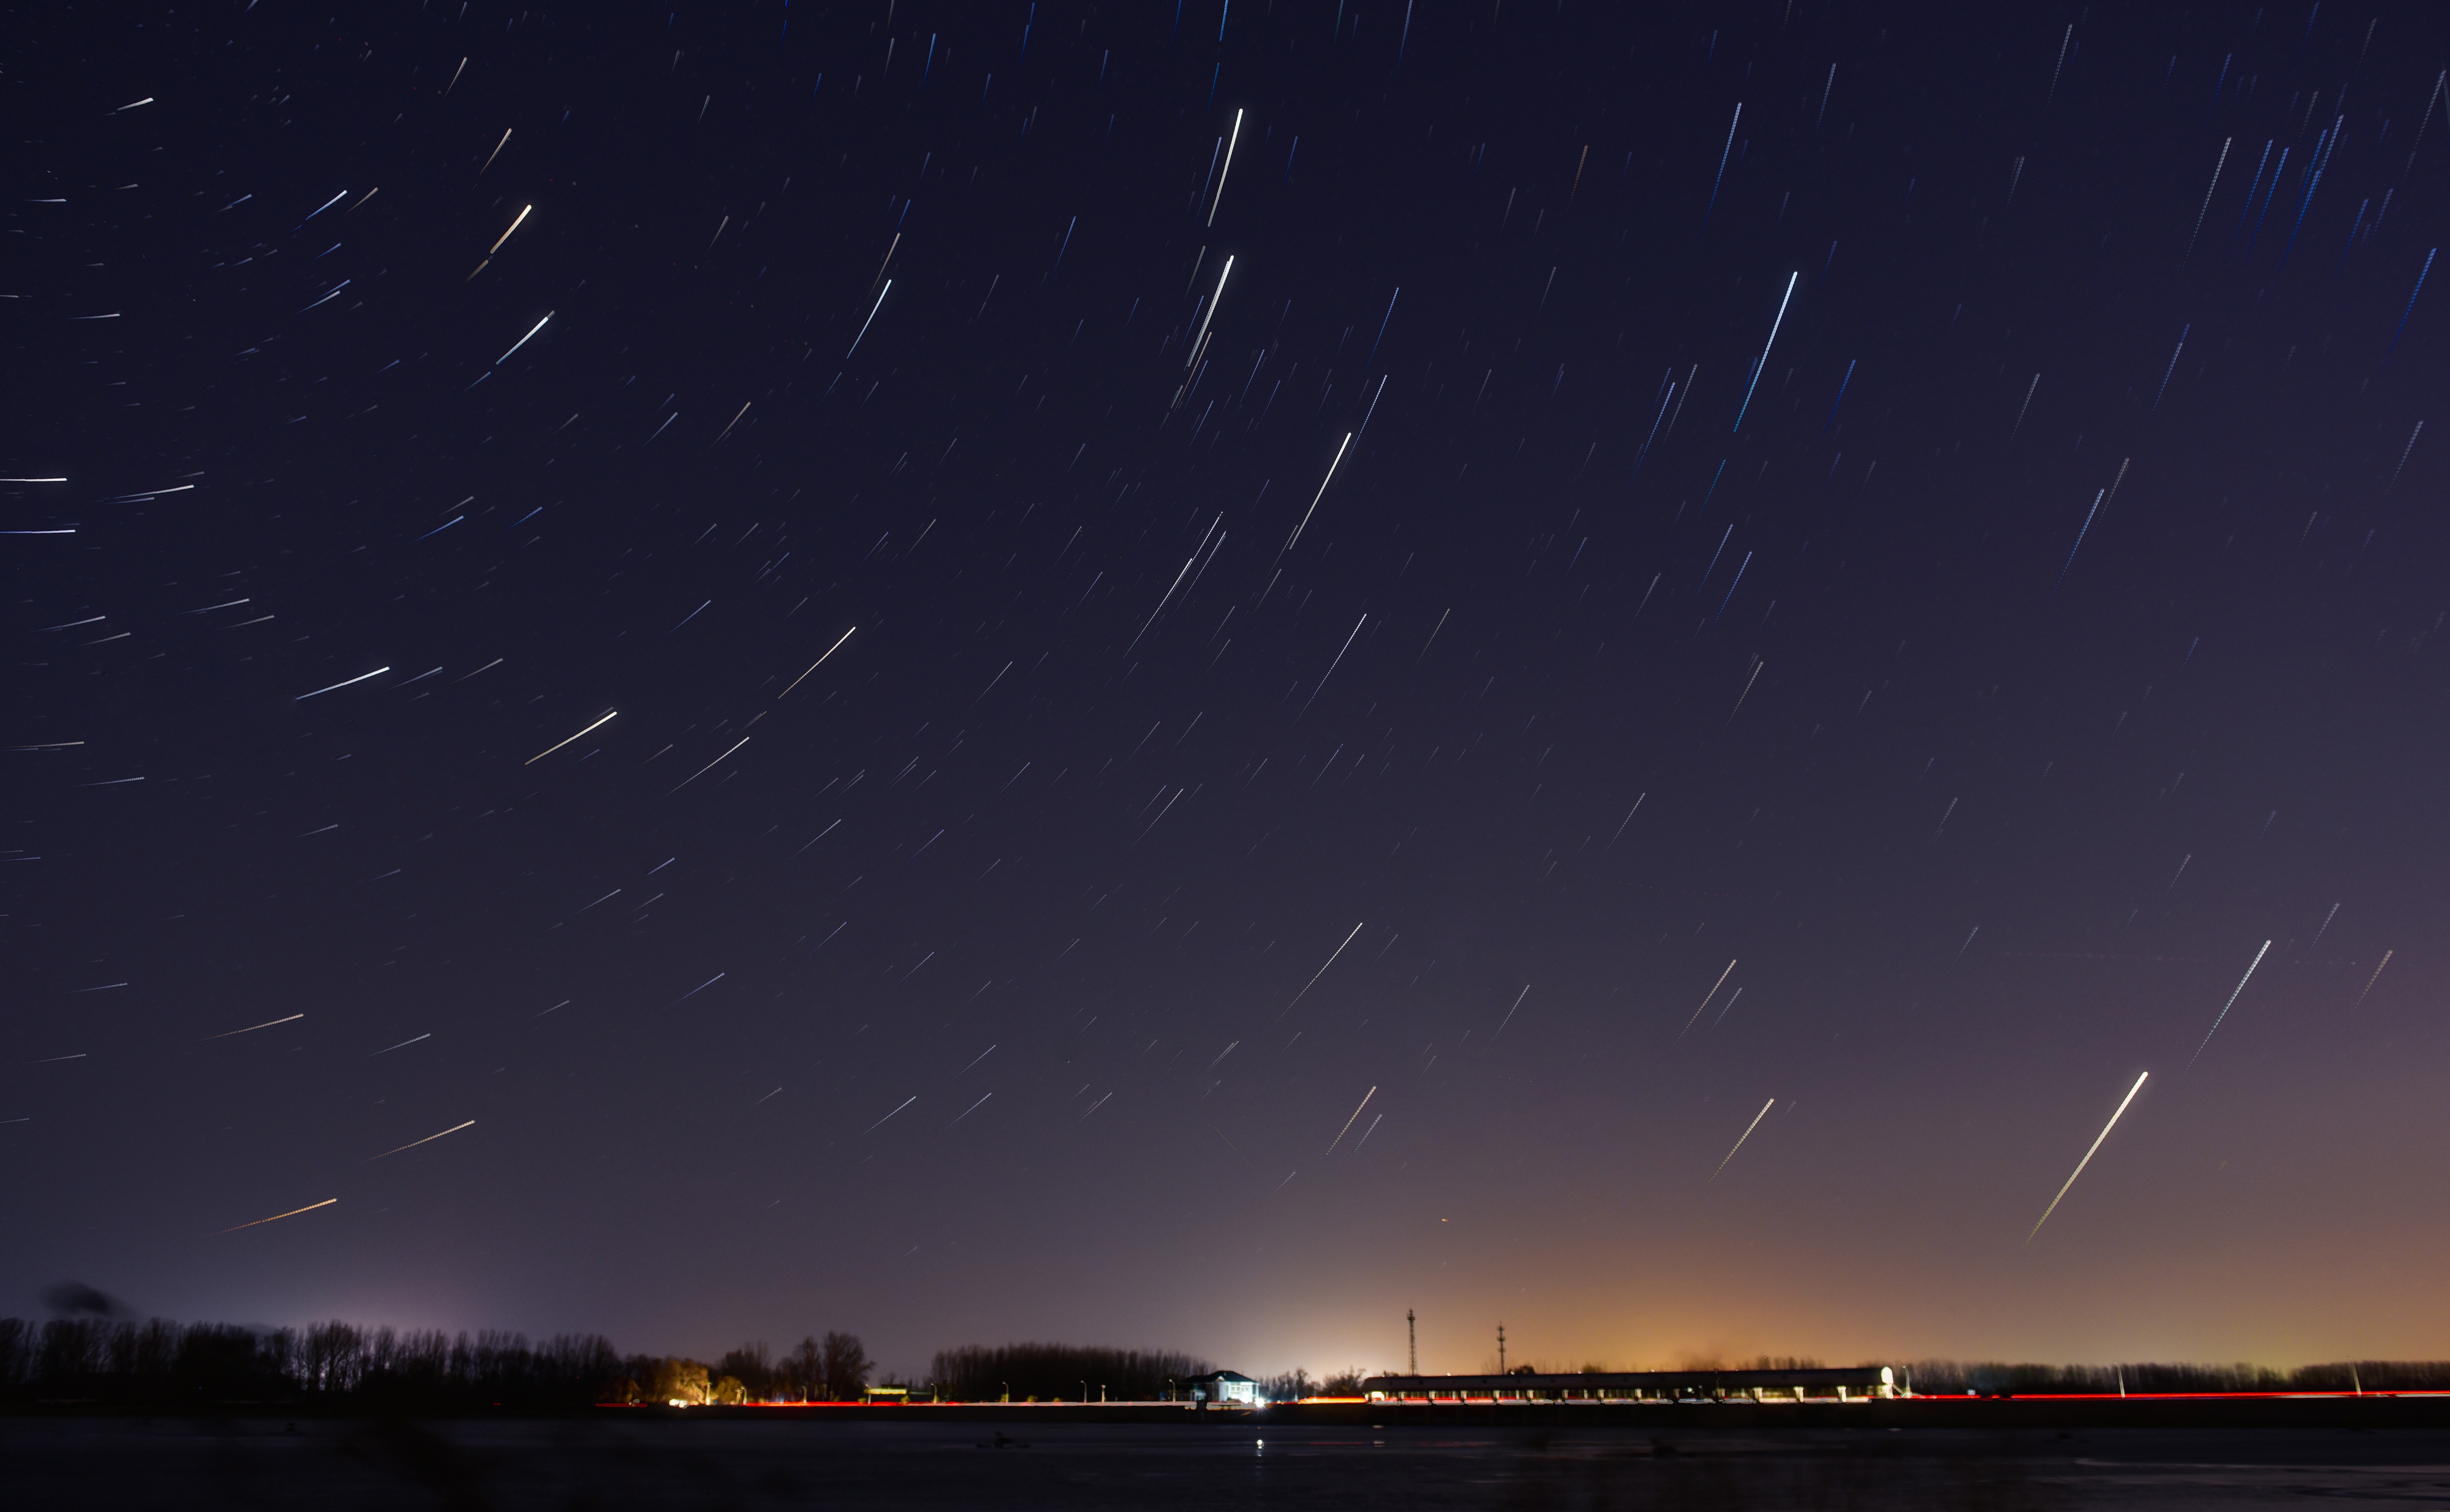
sky, night, star, atmosphere, galaxy, long exposure, astronomy, stars, late, the universe, star tracks, astronomical object, atmosphere of earth